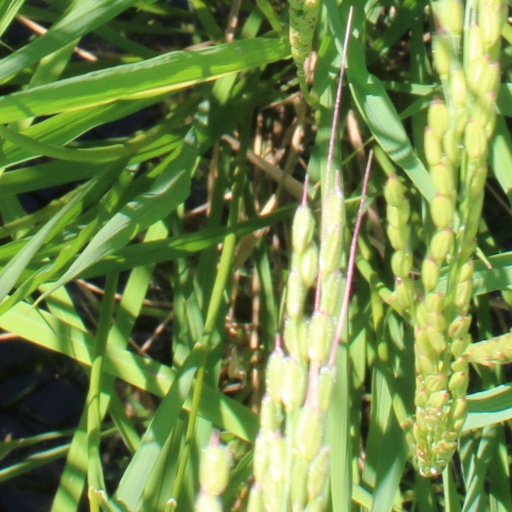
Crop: rice